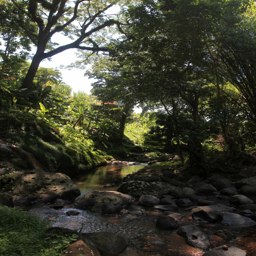
stream flowing away from the falls .